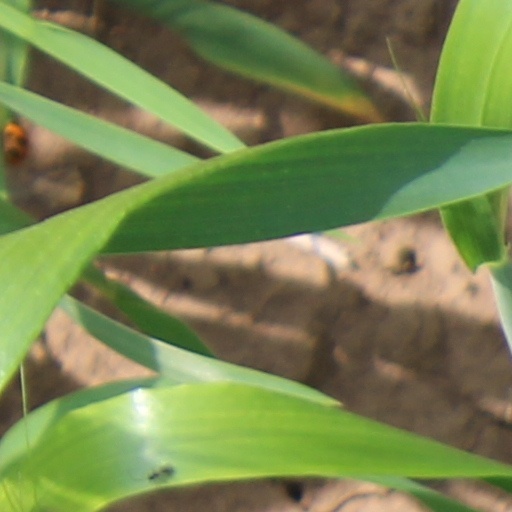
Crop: wheat